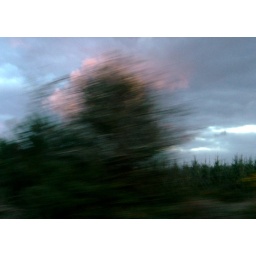
I was trying to get a clear picture of that pink cloud, but trees kept getting in the way